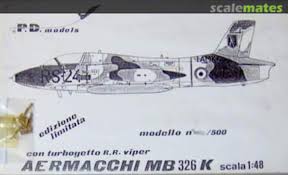
Label: Air Defense